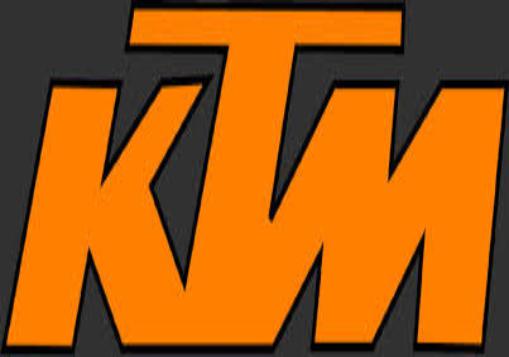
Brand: KTM
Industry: Transportation